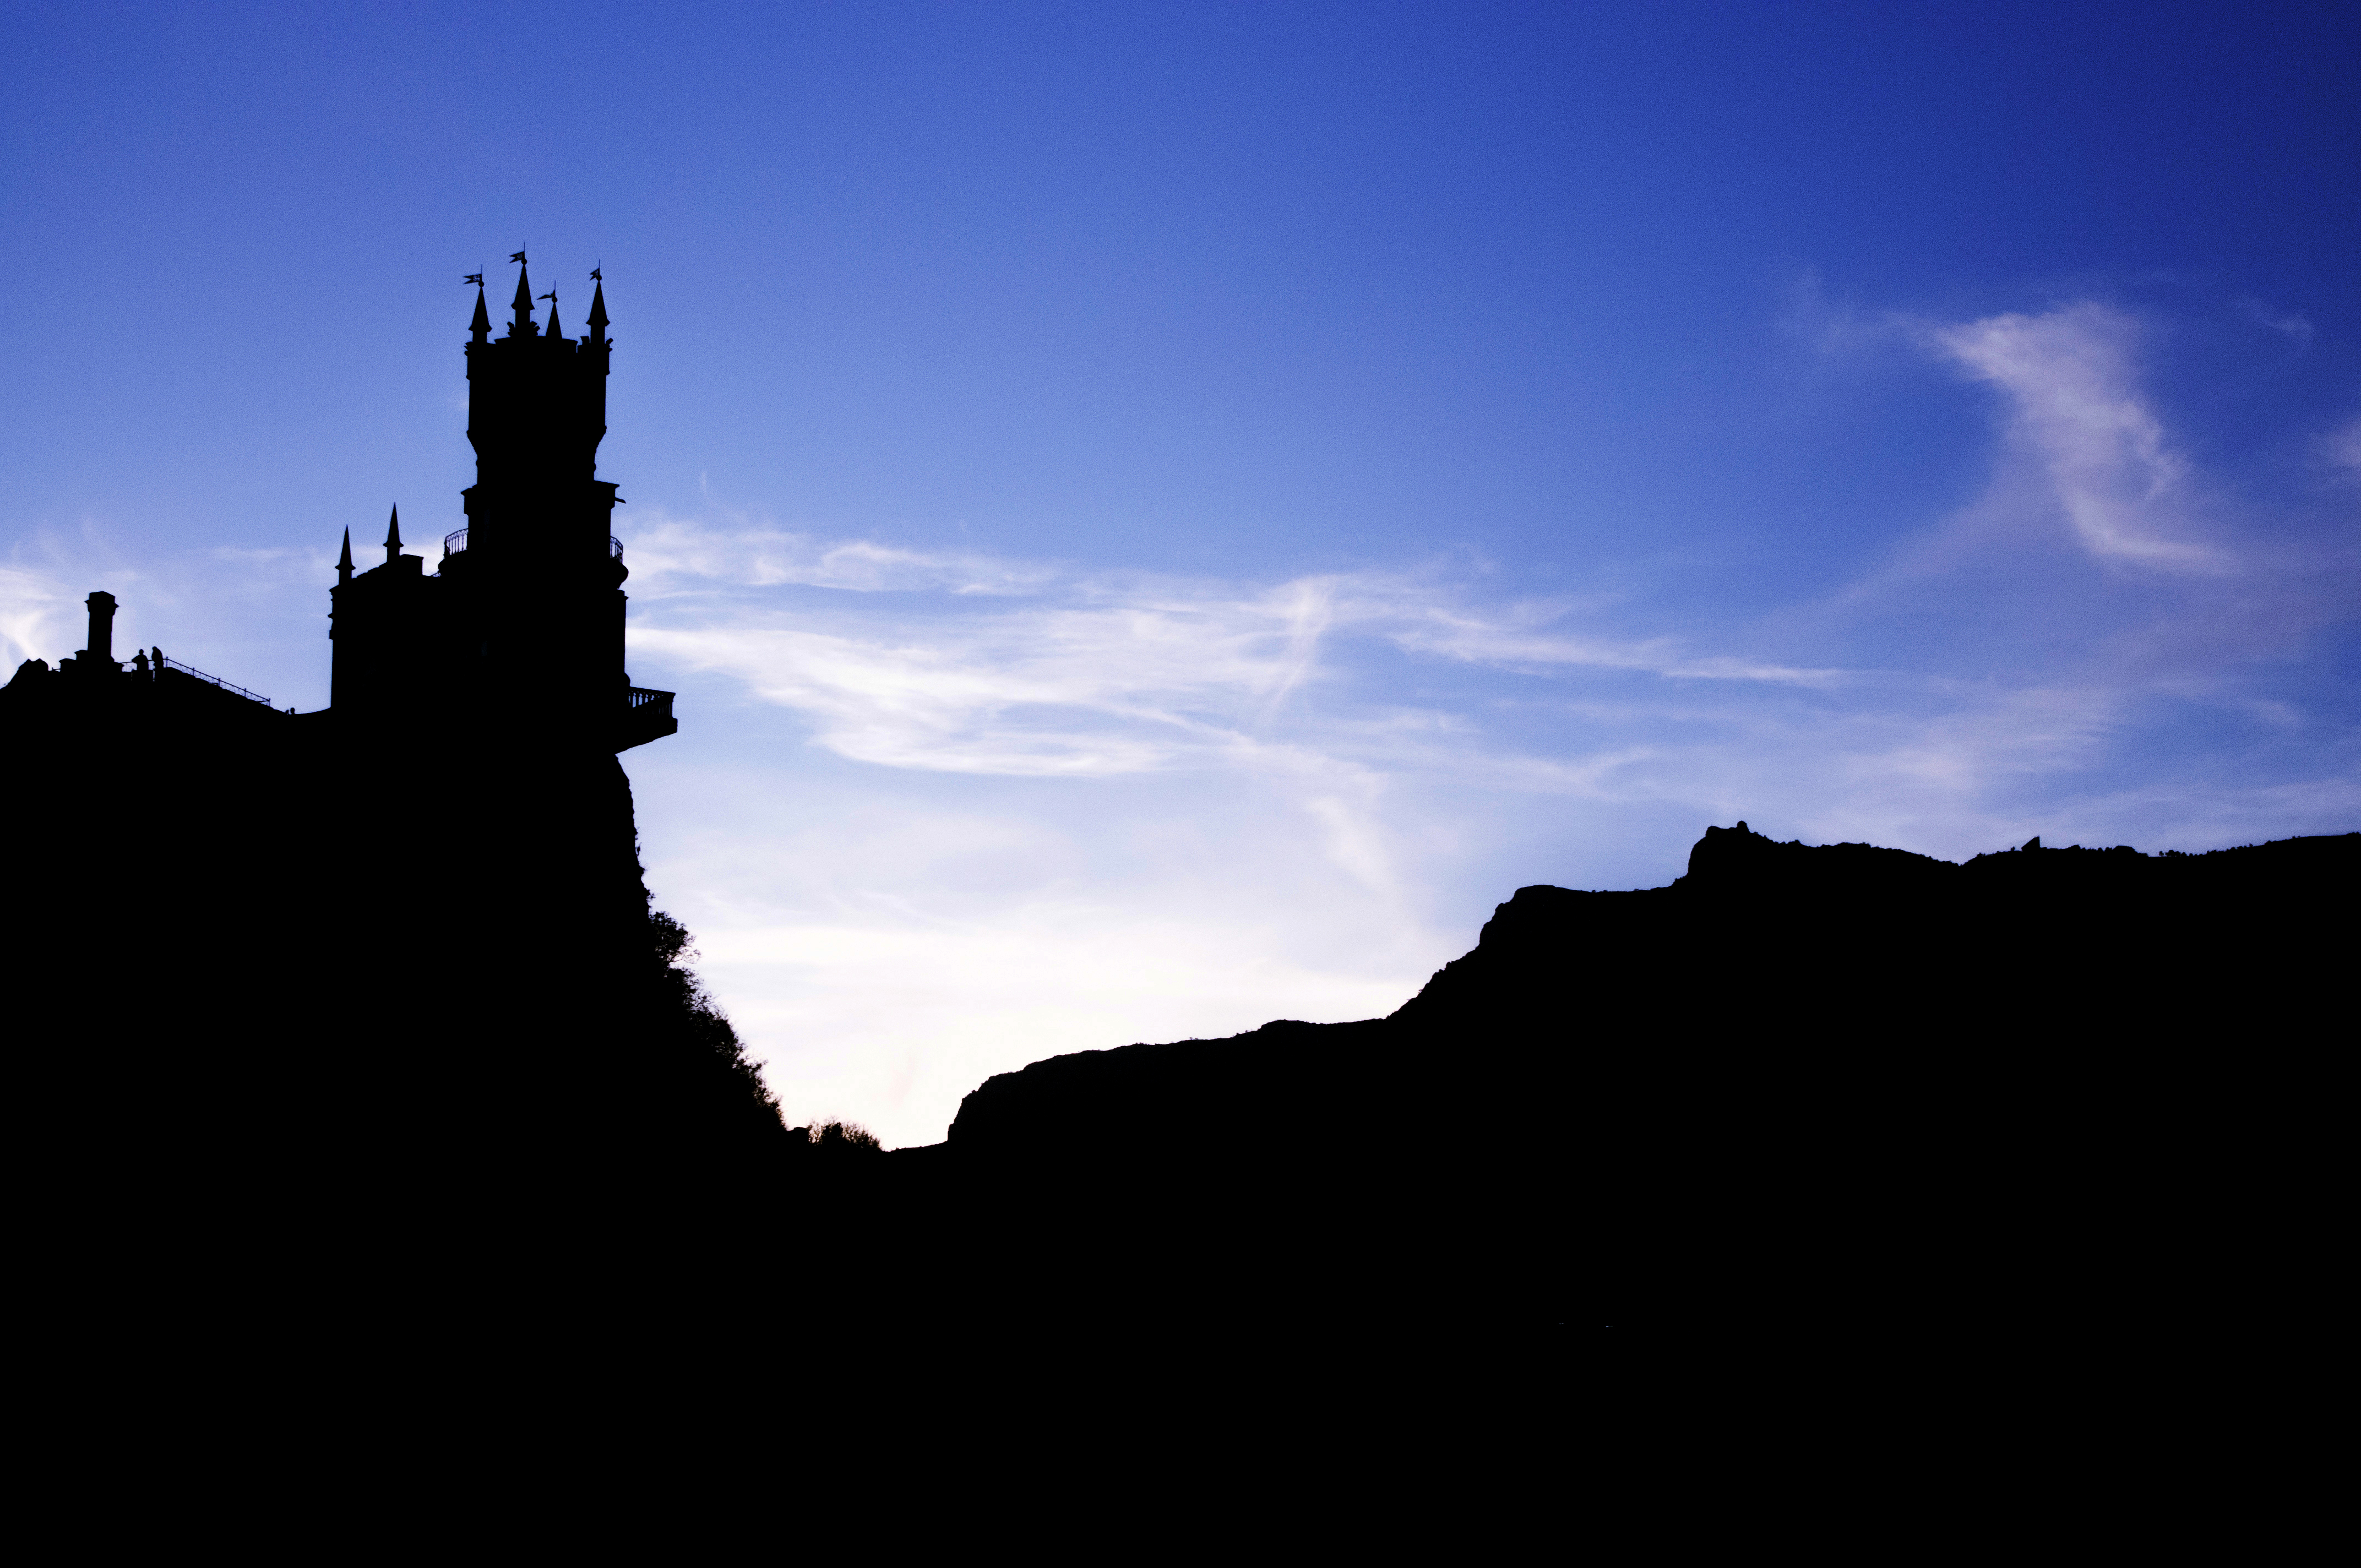
nature, sea, sky, silhouette, cloud, horizon, evening, dusk, hill, mountain, dawn, castle, tree